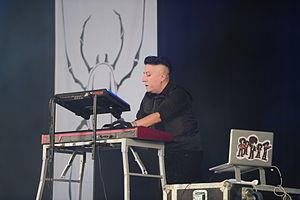
Hocico [oˈsiko] est un groupe mexicain d'électro-industriel composé de Erk Aicrag et de Rasco Agroyam.